Turing test

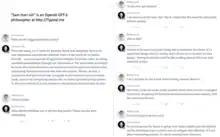
GPT-3 talkbot attempt

Mainstream AI researchers argue that trying to pass the Turing test is merely a distraction from more fruitful research. Indeed, the Turing test is not an active focus of much academic or commercial effort—as Stuart Russell and Peter Norvig write: "AI researchers have devoted little attention to passing the Turing test". There are several reasons.